Imagine Dragons

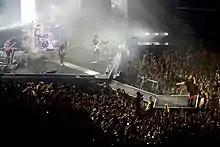
Imagine Dragons at Verizon Center, Washington, D.C., on the "Smoke + Mirrors" tour in July 2015

The idea behind the second studio album, dubbed as their "New Year's resolution", was to create music and finish it when the band feels that their work is done. Since the beginning of the Night Visions Tour, the band had been writing new material for an upcoming album, and, even as early as the start of the tour, had been recording demos for the album, before entering the studio. By the time that they entered the studio to work on the album, they had amassed 50 demos to work from.